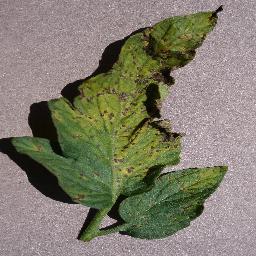
Label: Tomato___Septoria_leaf_spot